Faust (video game)

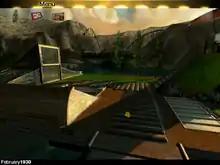
The player stands atop an earth shelter home in Dreamland. The inventory menu has been opened and runs across the top of the screen, while the cursor rests in the lower third.

The game has generic features of post-Myst adventure games. Players pass many 360 panoramic screens, and by clicking on objects and manipulating items, they can progress through the level. The aim of each of the seven levels is to reveal secrets about the sins each person has committed. Once this is achieved, a cutscene will play and the player will commence the next level.